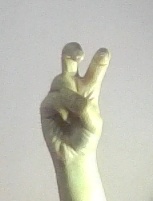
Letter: toot